Hanuman Patal Vijay

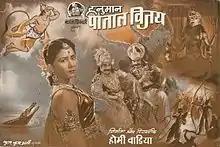

Hanuman Patal Vijay ("Hanuman's Victory Over Hell") is a 1951 Hindi mythological film directed by Homi Wadia for his Basant Pictures banner. Meena Kumari starred in this devotional film with S. N. Tripathi playing Hanuman. Following her career as a child actress, Meena Kumari did heroine roles in mythologies made by Basant Pictures and directed by Homi Wadia. She had an extremely successful career for some years playing goddesses before her big commercial break in "Baiju Bawra" (1951). S. N. Tripathi, besides acting in the film, also composed the music. His costars were Meena Kumari, Mahipal, Niranjan Sharma, Dalpat and Amarnath.